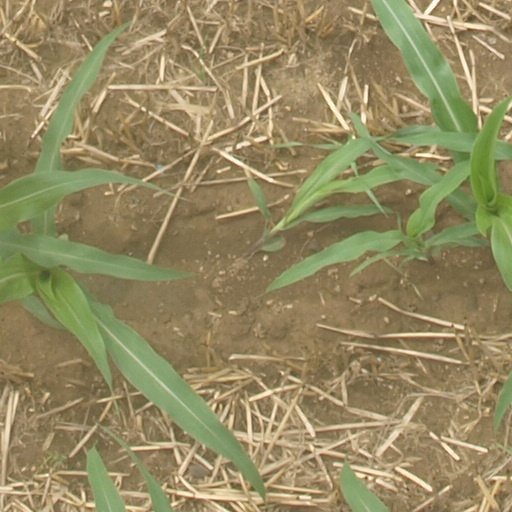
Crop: maize; corn